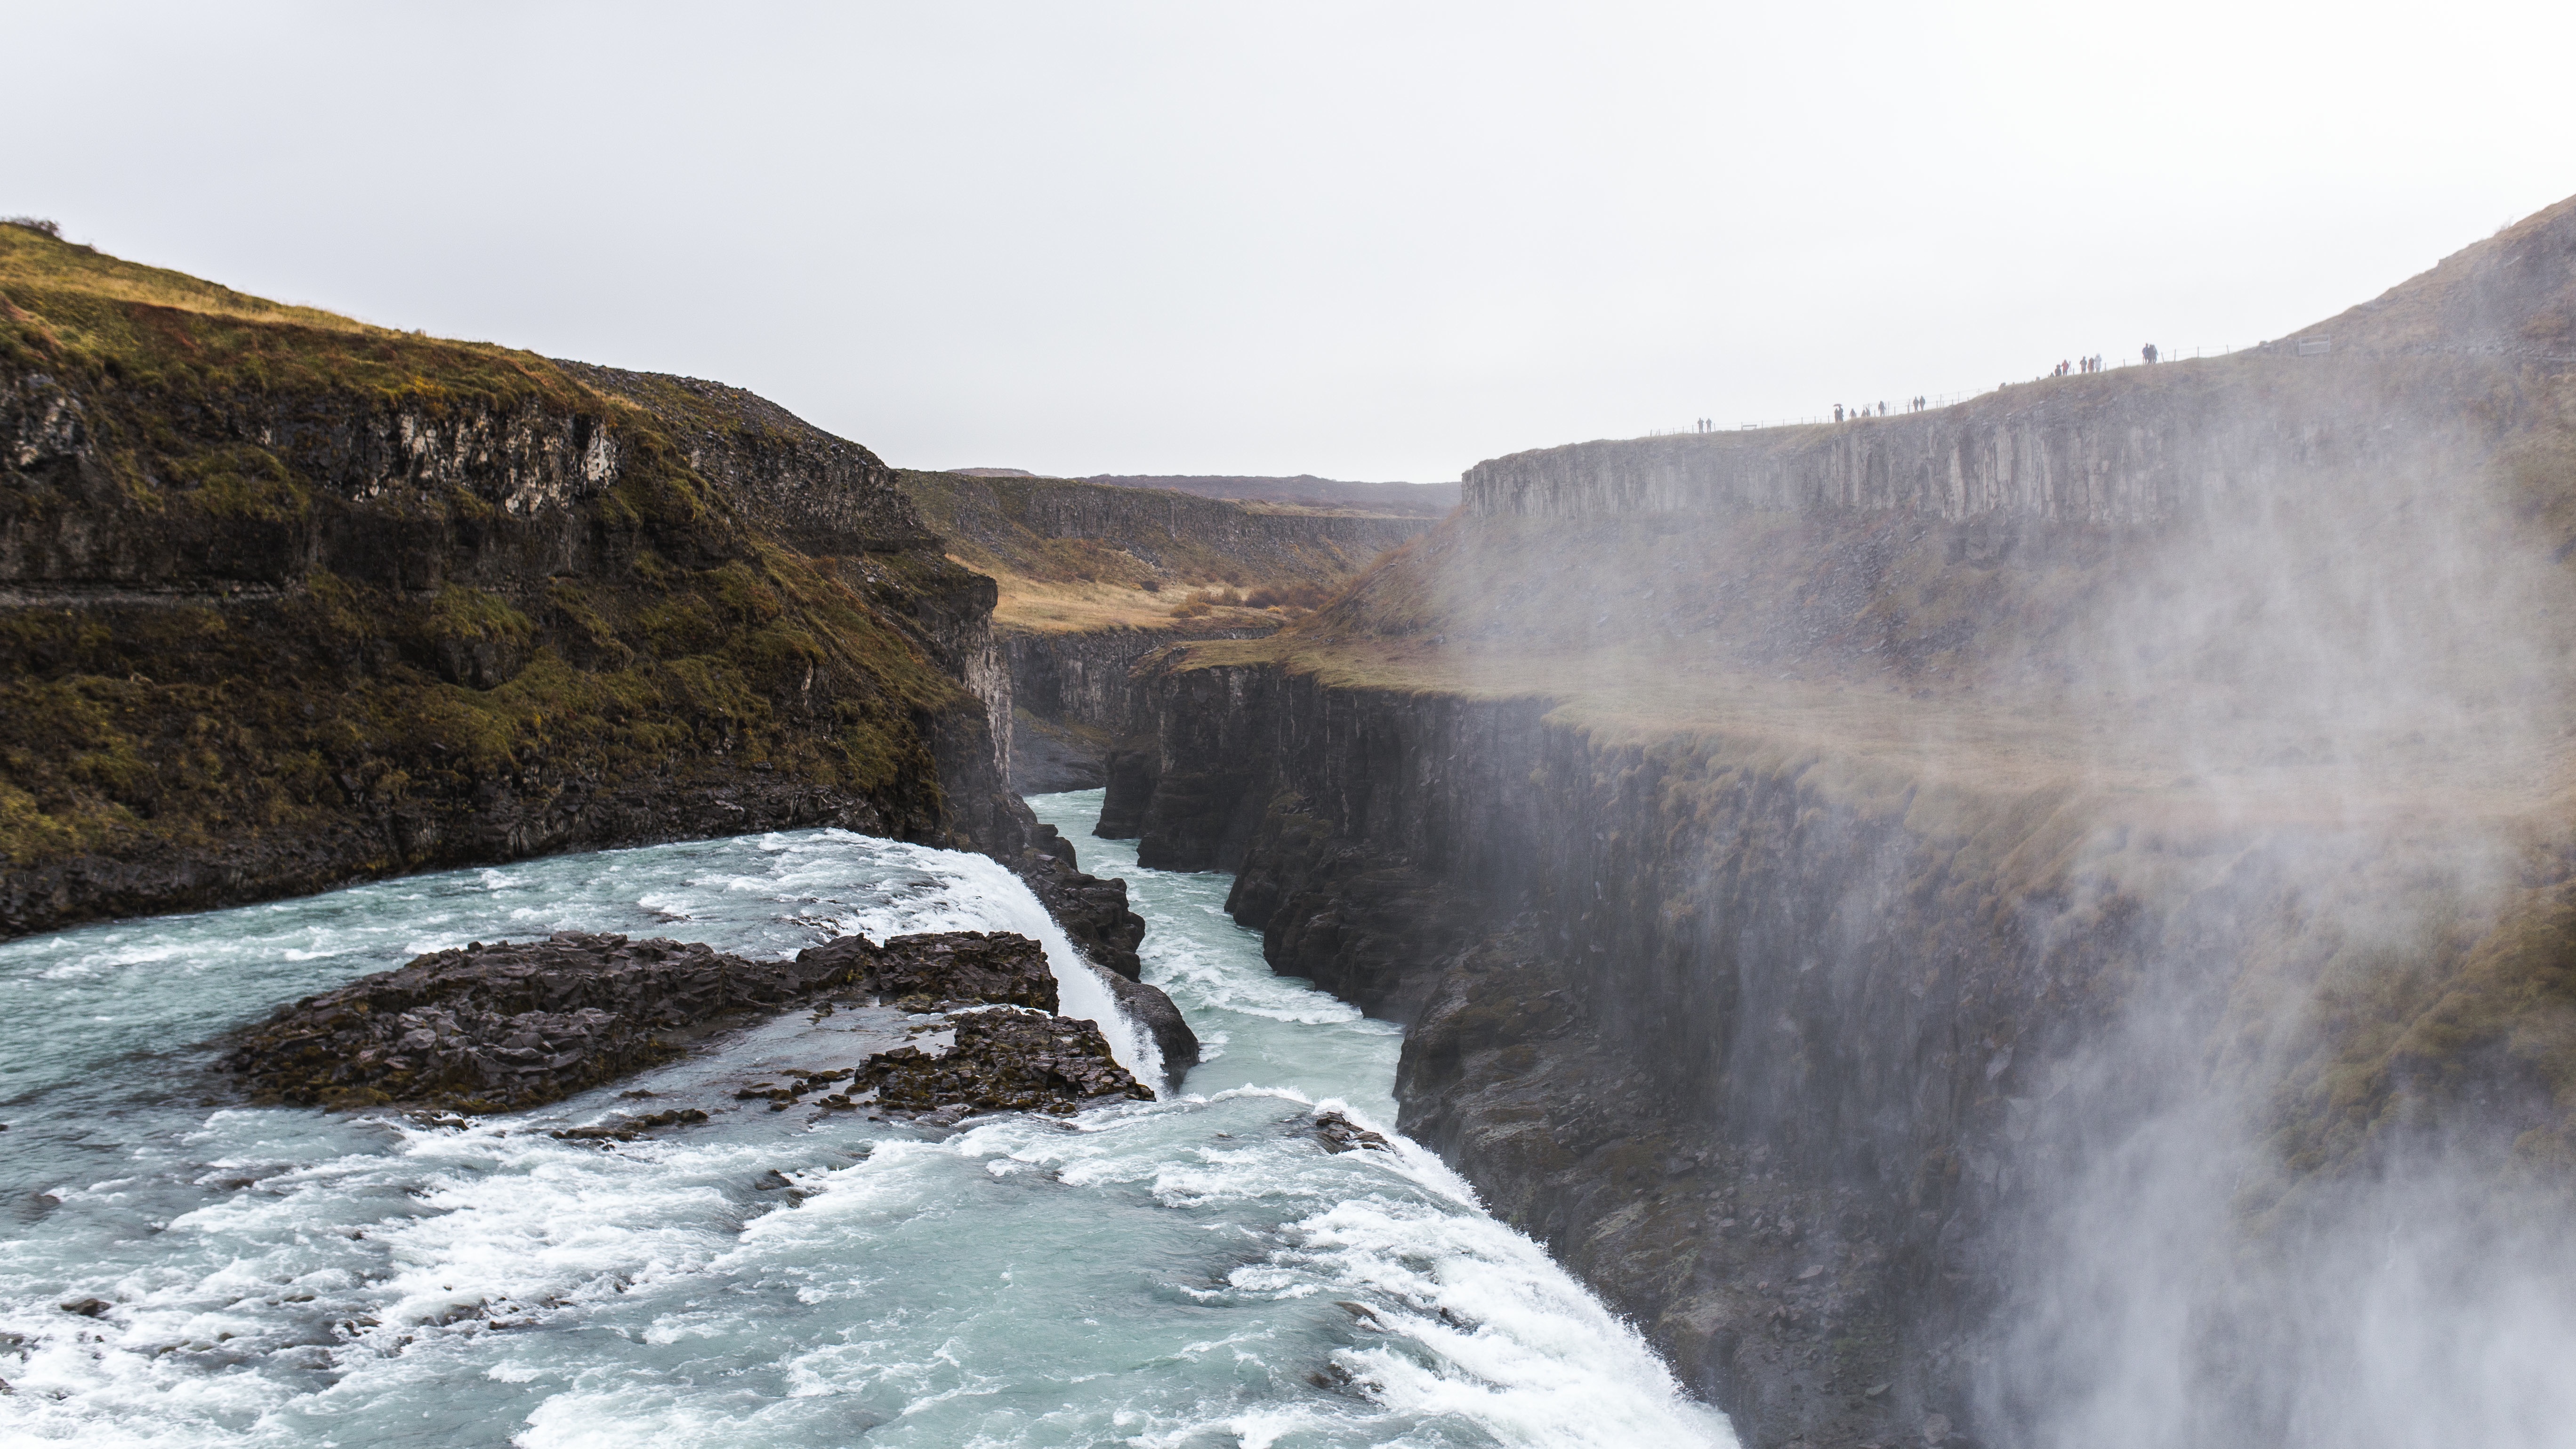
water, rock, waterfall, river, valley, cliff, stream, rapid, canyon, terrain, body of water, water feature, geological phenomenon